Bromotrifluoromethane

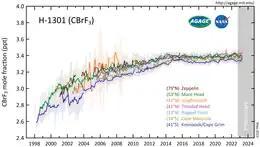
H-1301 measured by the Advanced Global Atmospheric Gases Experiment (<a href="http%3A//agage.mit.edu/">AGAGE

) in the lower atmosphere (troposphere) at stations around the world. Abundances are given as pollution free monthly mean mole fractions in parts-per-trillion.